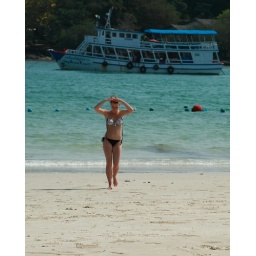
Girl walking back from the sea on Koh Samet beach in Thailand - Canon 7D with Canon lens 24-105mm